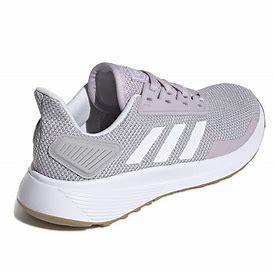
Brand: Adidas
Model: Duramo 9